Hanzelka and Zikmund

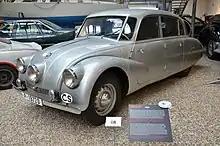
The Tatra 87 used by Hanzelka and Zikmund, exhibited at National Technical Museum in Prague

In 1947, Hanzelka and Zikmund pitched the "5" project to the automotive company Tatra. The company, impressed by the plan and seizing the opportunity to promote its vehicles, decided to sponsor the trip, and gave them a silver Tatra 87. After three months of gaining experience with the car at the Tatra factory in Kopřivnice, the duo set out on their first trip. It was a continuous three-and-a-half-year voyage through Africa and Latin America, from April 1947 to November 1950 and covering 44 countries and 111,000 kilometers.